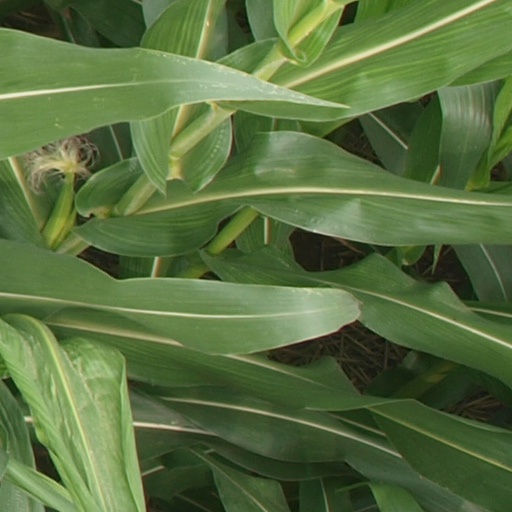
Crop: maize; corn